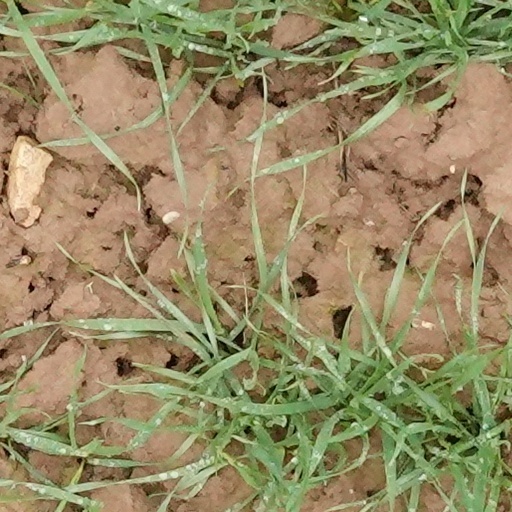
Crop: wheat